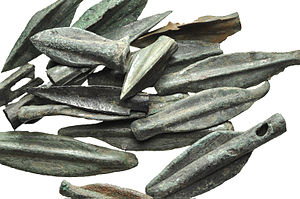
Pilespids / Historie
Oldgræske blad-formede pilespidser i bronze.
En pilespids er en spids for enden af en pil, der sættes på for at gøre den dødelig eller til at opfylde særlige formål. De tidligste pilespidser var lavet af sten og af organisk materiale. I takt med at civilisationerne udviklede ny teknologi blev pilespidserne fremstillet i andet materiale som bronze, jern og stål. Pilespidser er vigtige arkæologiske genstande; de er en underklasse af projektilspidser. Moderne entusiaster "producerer over enmillion nye spyd- og pilespidser om året".